1973 Chilean parliamentary election

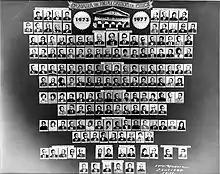
Composition of the Chamber of Deputies for the period 1973-1977.

Following the elections, allegations of electoral fraud emerged. An investigation by the Law School of the Pontifical Catholic University of Chile, led by Jaime del Valle and presented by Canal 13 on the evening of 17 July, established the existence of alleged electoral fraud estimated at approximately 200,000 votes, based on supposed false registrations and manipulation of records.